St Paul's Anglican Church, Maryborough

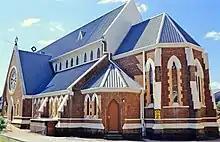
Church, 1995

St Paul's Anglican Church was constructed as the third Maryborough Church of England, replacing a timber church on the same site. The building was designed by prominent Queensland architect, FDG Stanley in 1879. A large memorial hall, designed by local architect, P.O.E. Hawkes, was added to the church site in 1921.